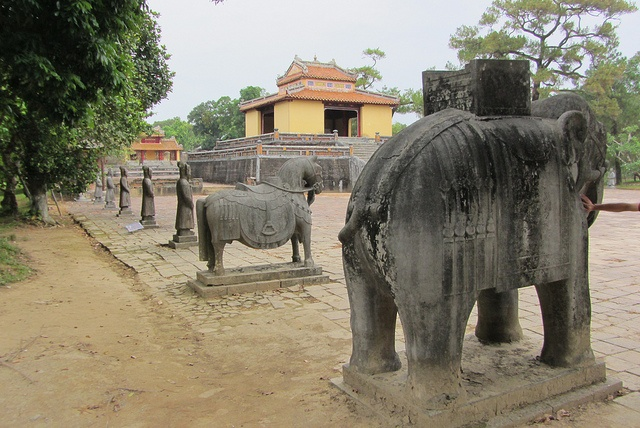
a statue of a horse and an elephant
an image of a center of animal statues
different sculptures made near a building looking so beautiful
statues in a line that look like people and elephants
Statues of elephants, horses and people sitting next to a road that runs past a building.